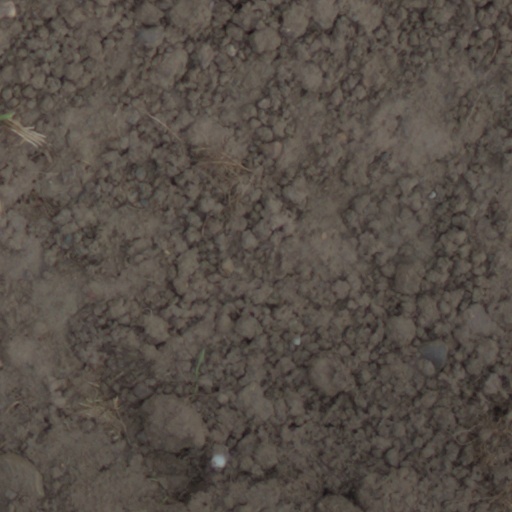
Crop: wheat